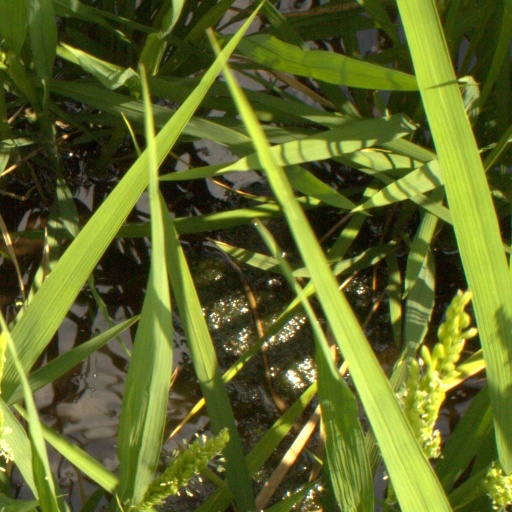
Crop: rice